Cycling

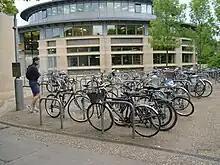
Bicycle stands outside the Centre for Mathematical Sciences at the University of Cambridge. Many students at the university opt to travel by bicycle.

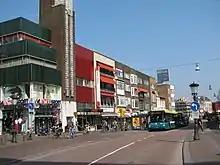
The safe physically separated "Fietspad" in the Netherlands, keeping cyclists away from traffic as seen in Utrecht

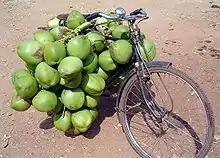
A bicycle loaded with so many green fruits that the rear wheel can not be seen.

Cyclists, pedestrians and motorists make different demands on road design which may lead to conflicts. Some jurisdictions give priority to motorized traffic, for example setting up one-way street systems, free-right turns, high capacity roundabouts, and slip roads. Others share priority with cyclists so as to encourage more cycling by applying varying combinations of traffic calming measures to limit the impact of motorized transport, and by building bike lanes, bike paths and cycle tracks. The provision of cycling infrastructure varies widely between cities and countries, particularly since cycling for transportation almost entirely occurs in public streets. And, the development of computer vision and street view imagery has provided significant potential to assess infrastructure for cyclists.